Fidel V. Ramos

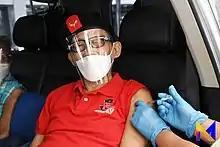
Ramos pictured on June 25, 2021, receiving his second dose of Sinovac's COVID-19 vaccine in Muntinlupa.

President-elect Rodrigo Duterte revealed in June 2016 that Ramos was the one who pushed him to run for office so that "Mindanao will finally have a Filipino president."